Saint-Brice, Orne

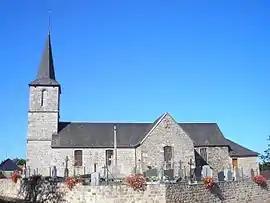
The church in Saint-Brice

Saint-Brice is a commune in the Orne department in north-western France.